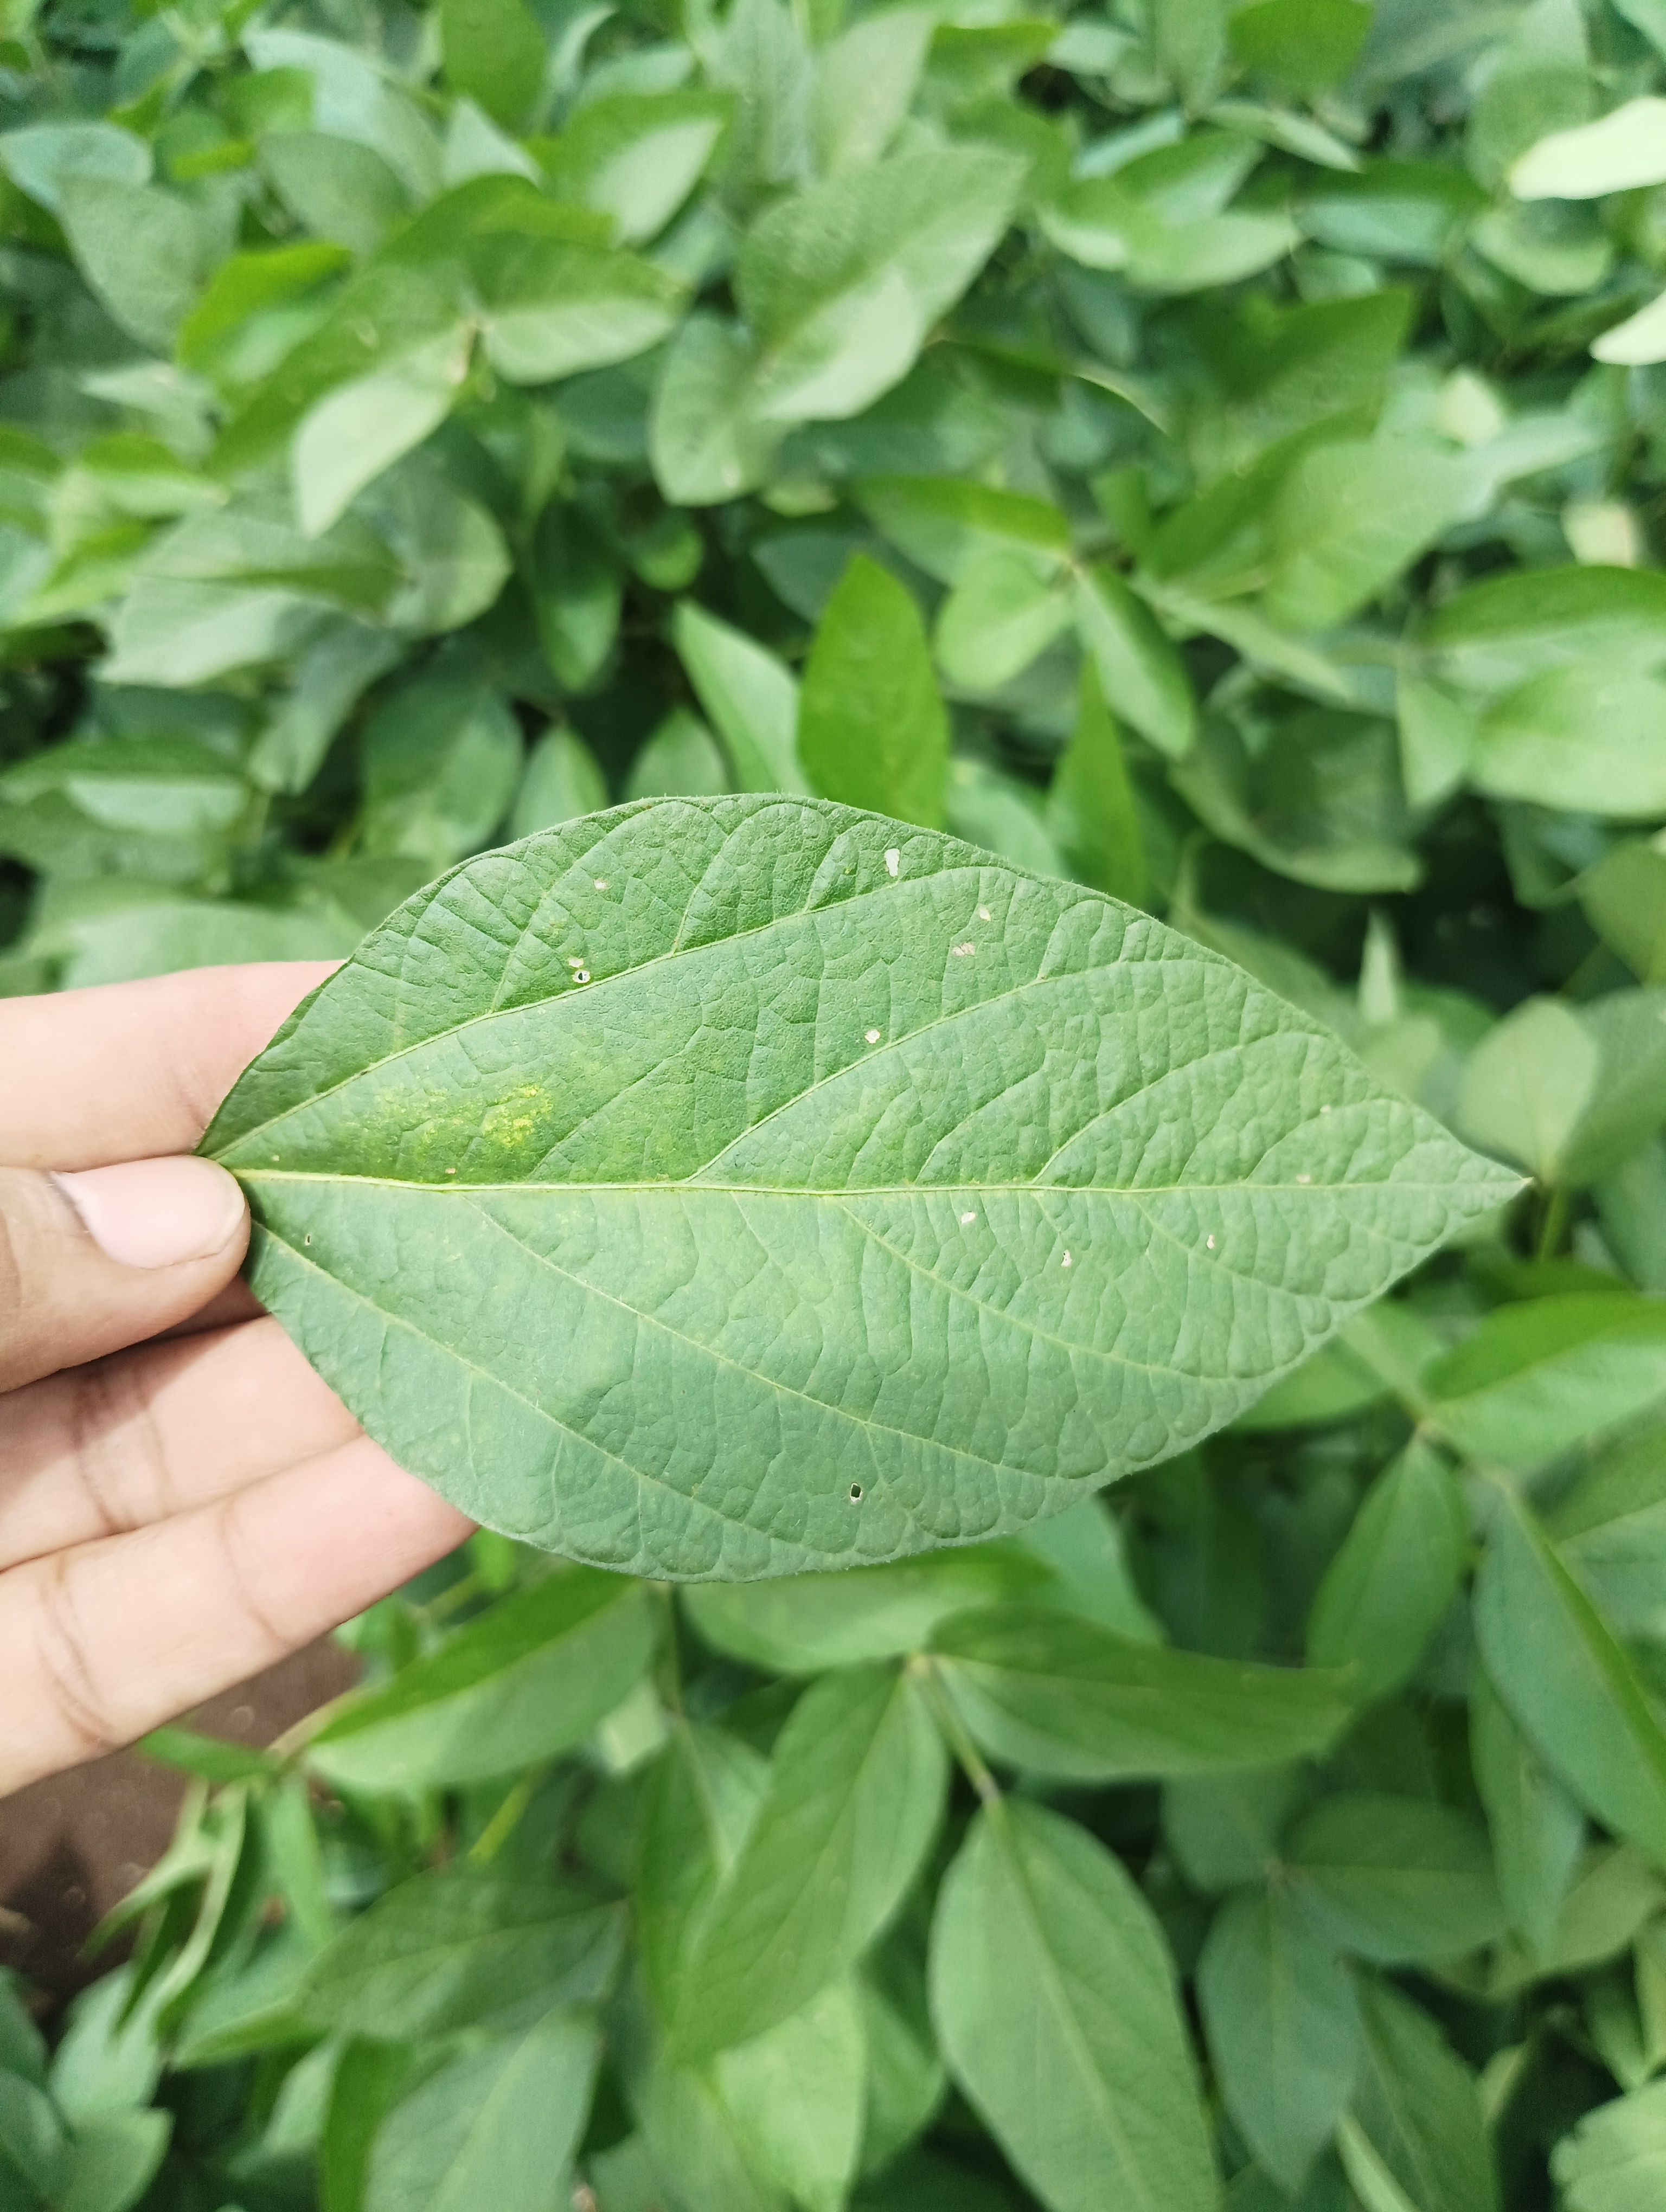
Label: Healthy